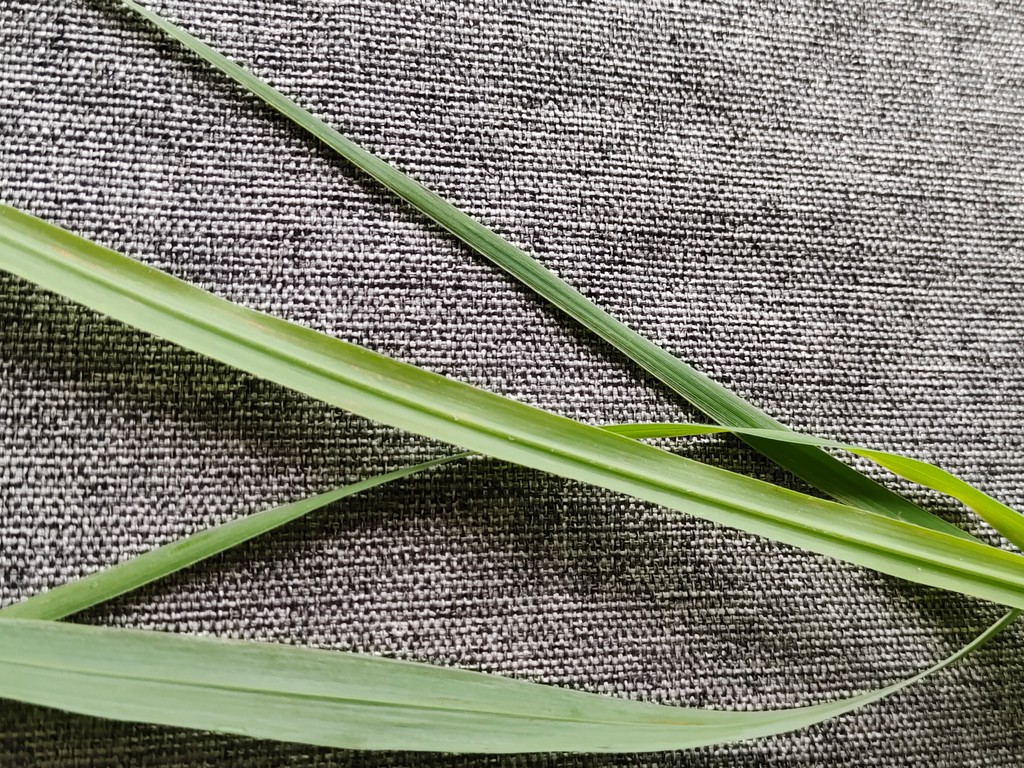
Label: Healthy